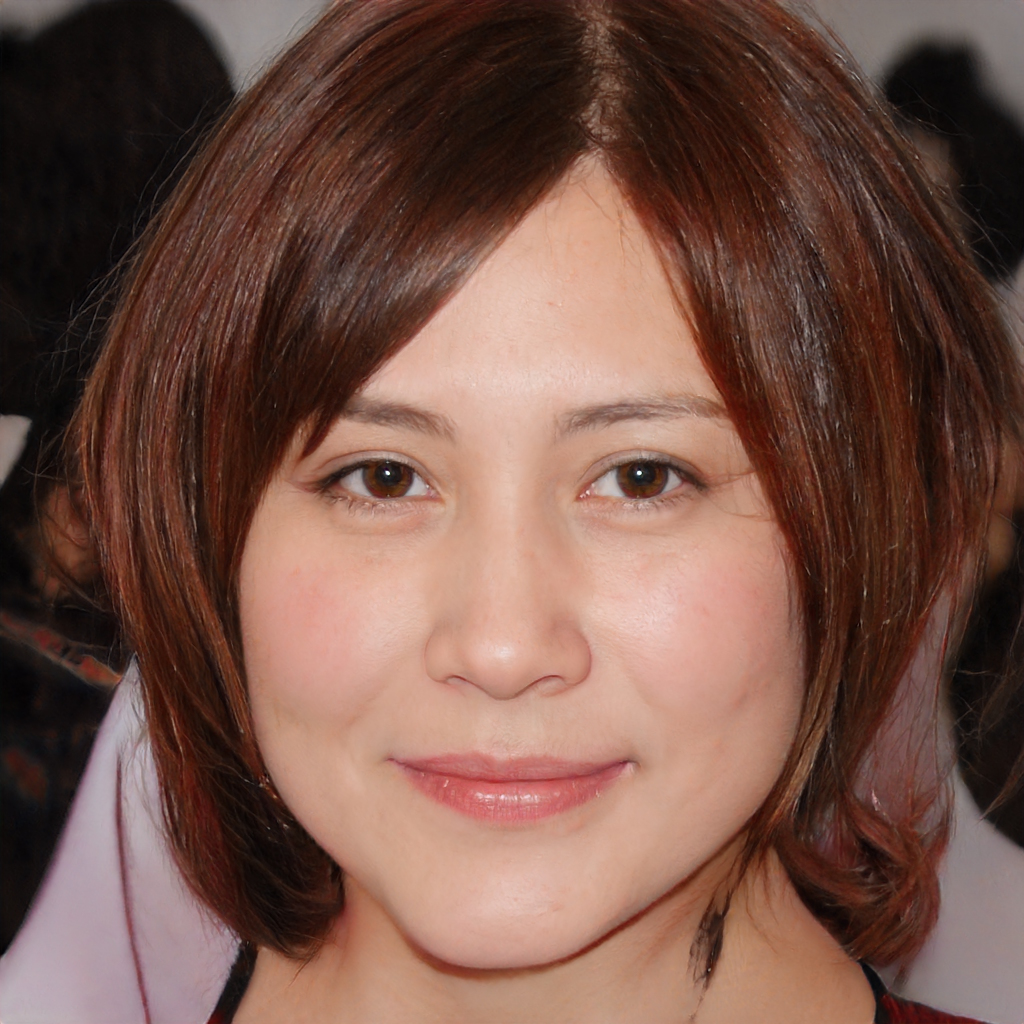
Portrait style: Real Portrait